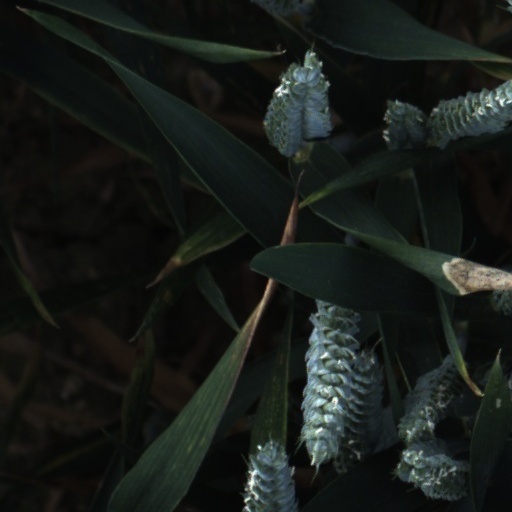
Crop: wheat